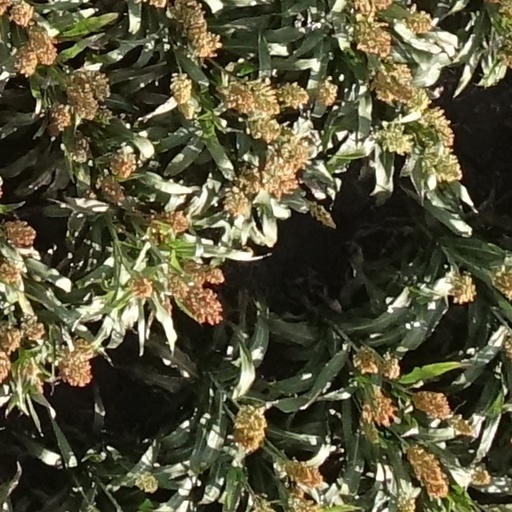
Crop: sorghum